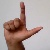
The image shows a hand gesture representing the letter 'L' in Indian Sign Language.